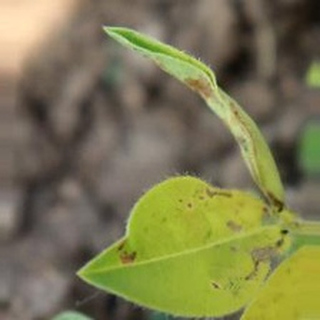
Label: groundnut_nutrition_deficiency